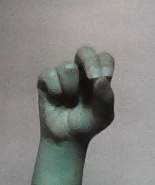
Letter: gaaf